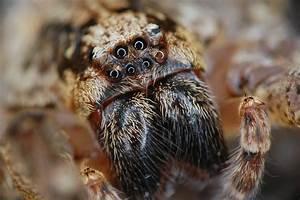
spider